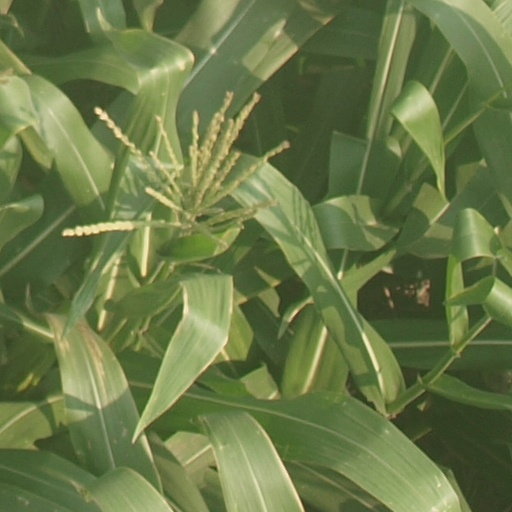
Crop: maize; corn